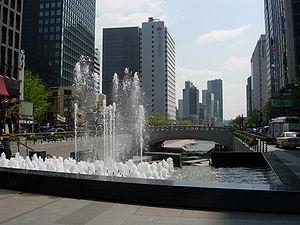
Cheonggyecheon est un cours d'eau aménagé en une promenade de presque 6 km de long dans le centre de Séoul, en Corée du Sud. La promenade est ouverte en 2005 après un réaménagement au coût initial de 900 millions de dollars mais qui aura finalement coûté environ 280 millions de dollars US.